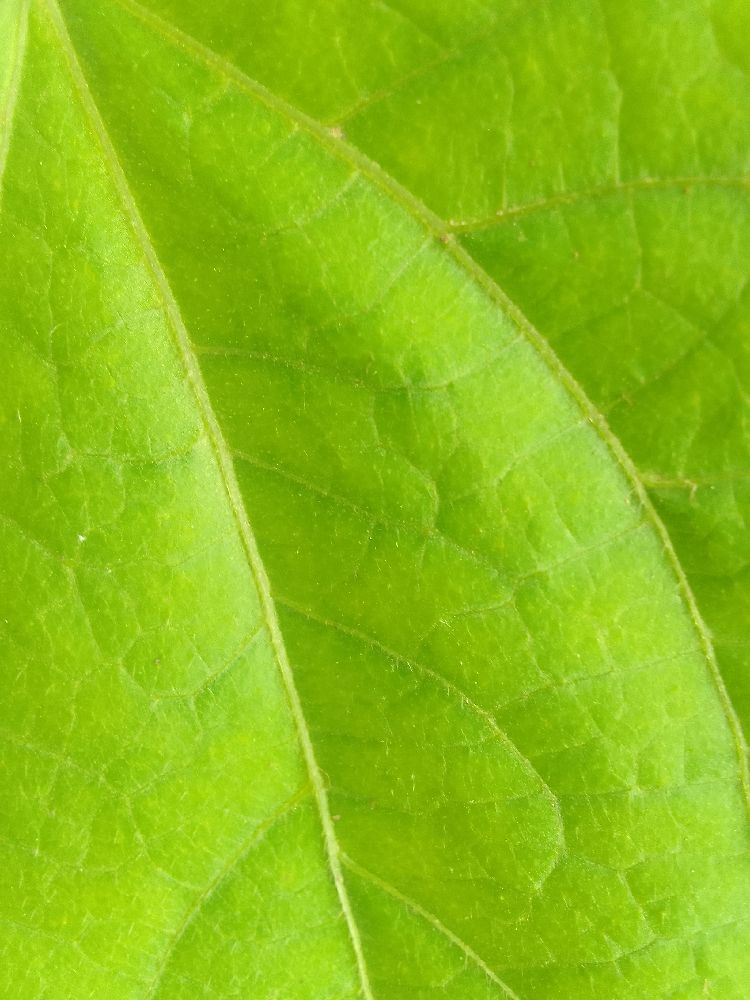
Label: healthy